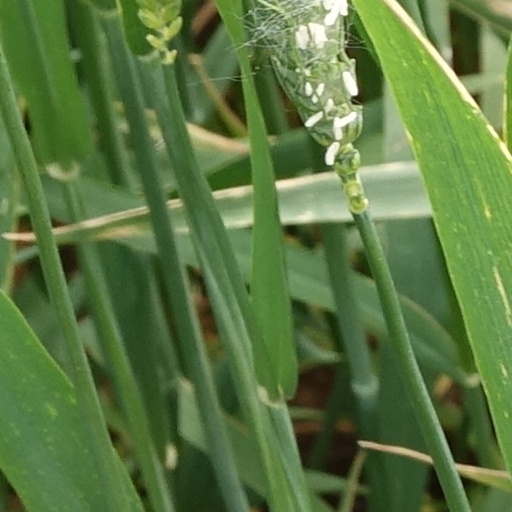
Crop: wheat